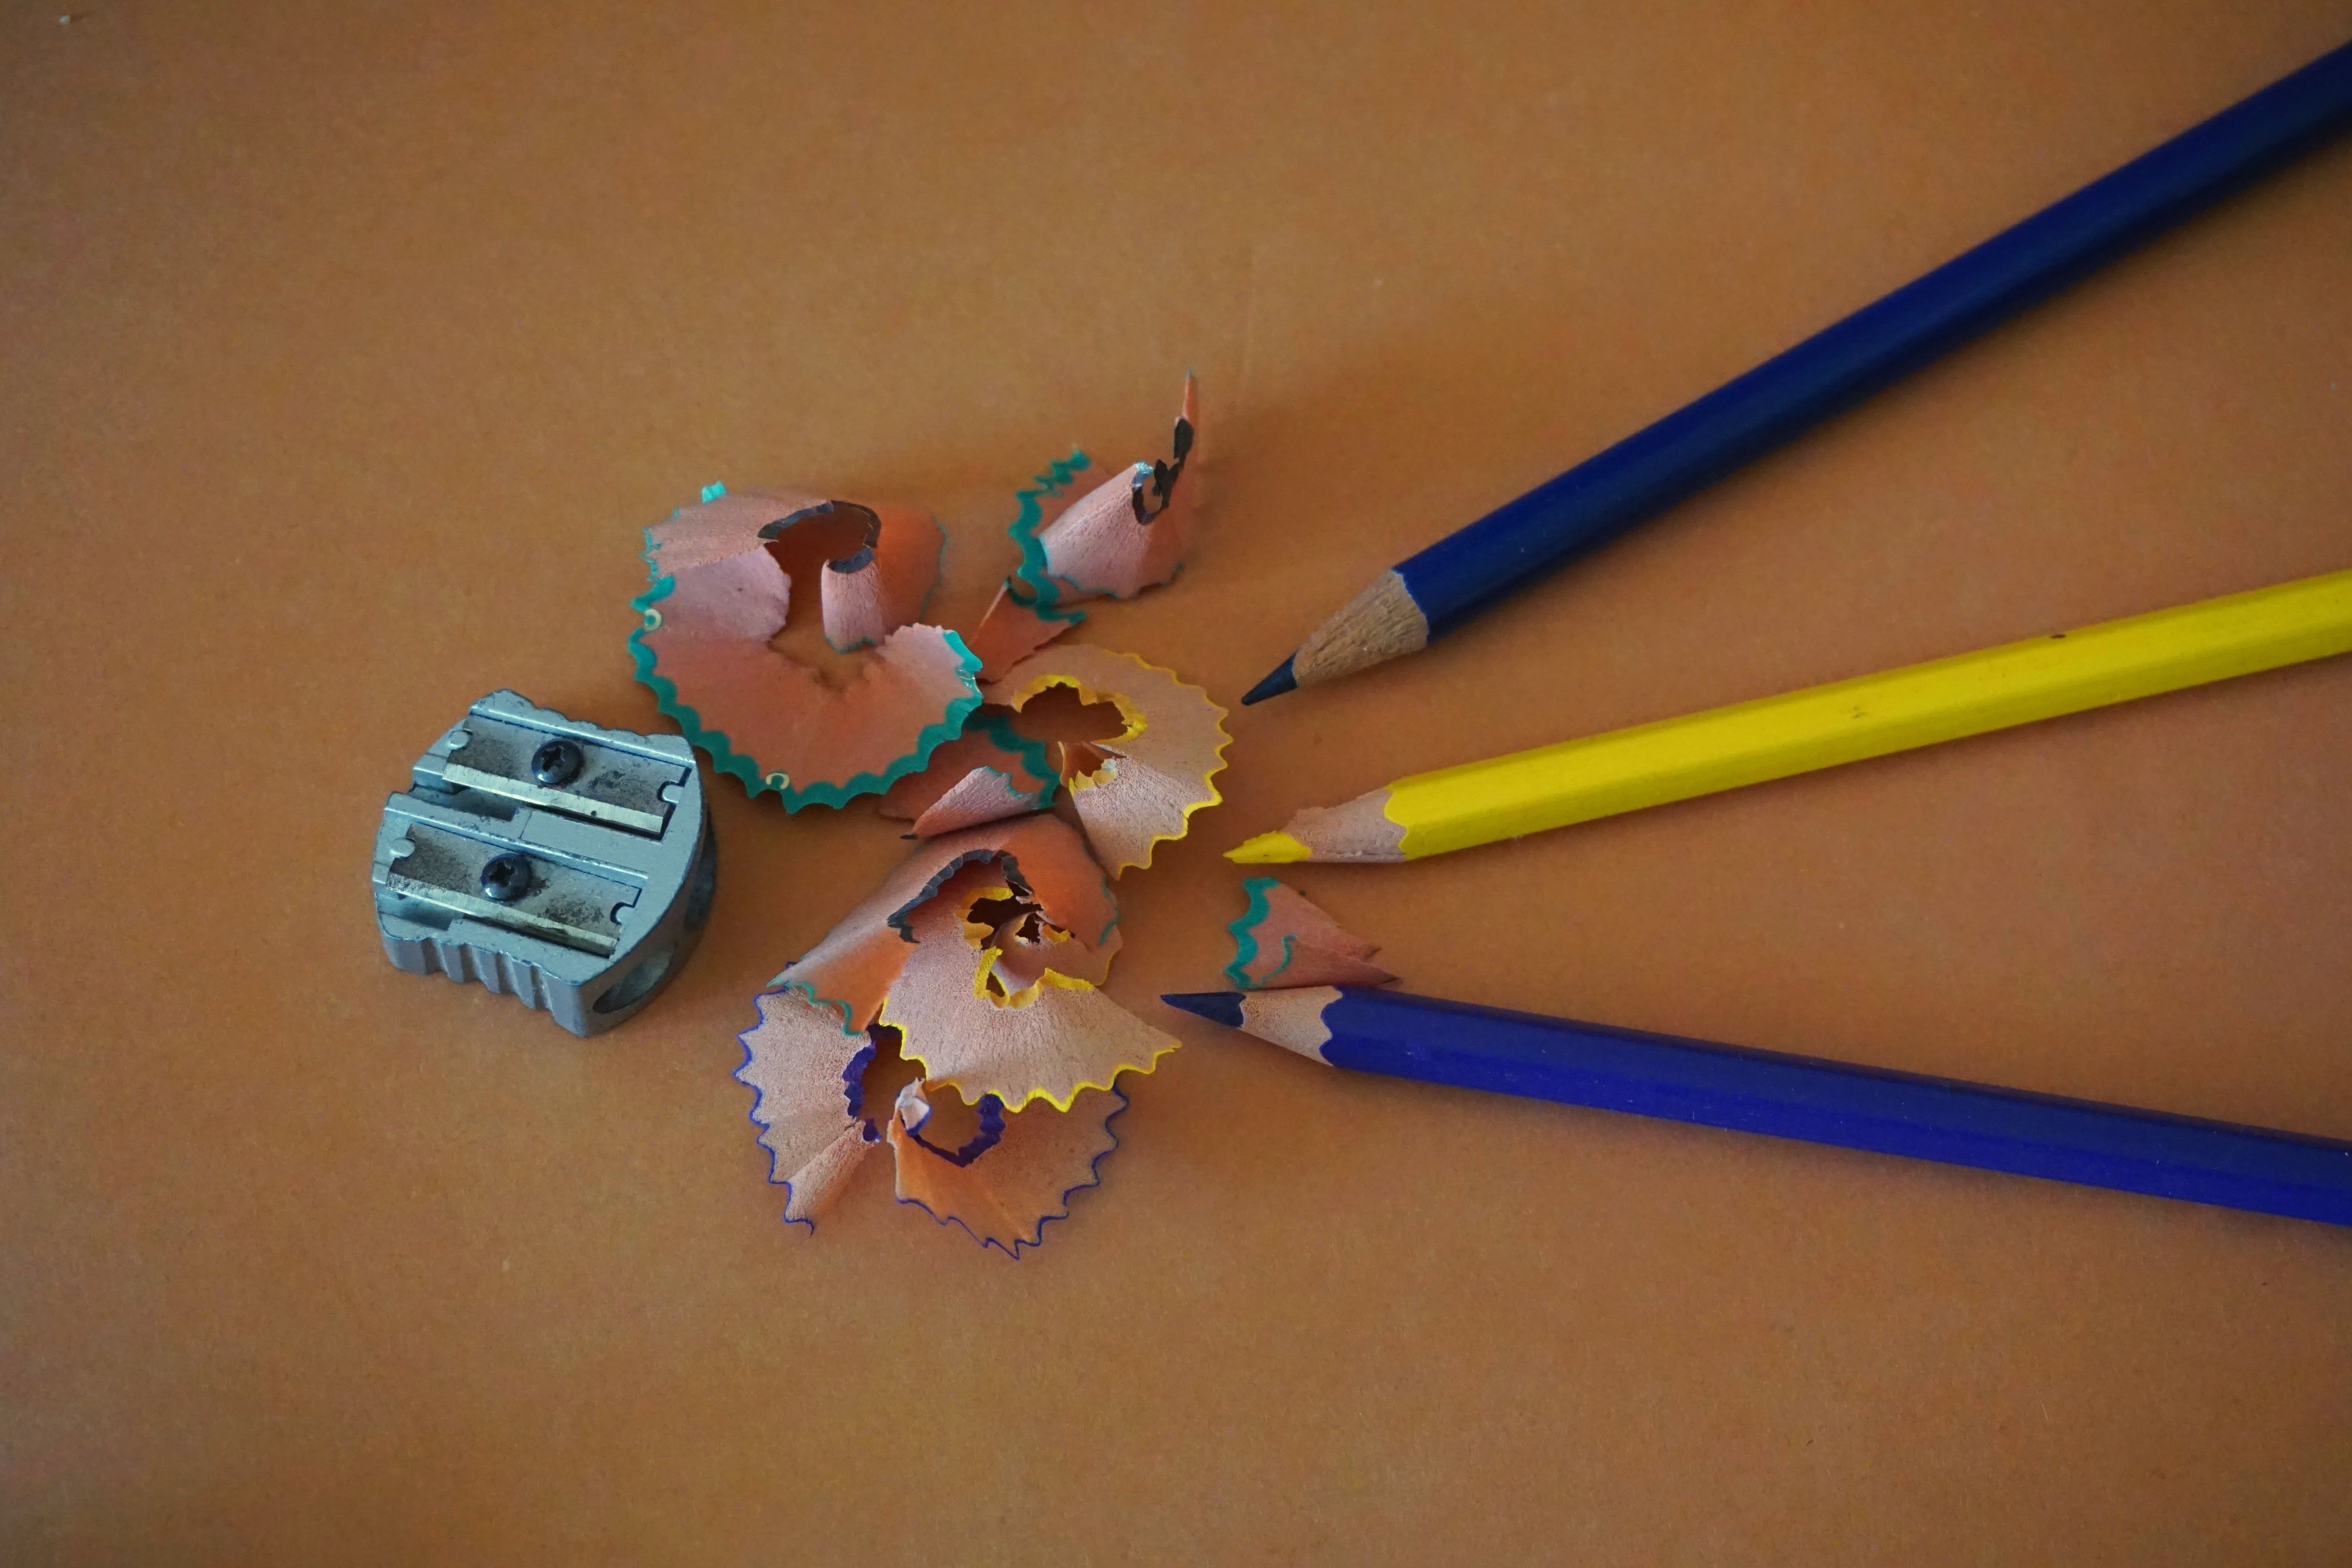
hand, finger, equipment, artist, blue, toy, designer, art, drawing, pencils, creation, colouring pencils, pencil sharpeners, designate